Schuyler Fisk

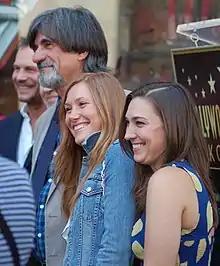
Fisk with Jack and Madison Fisk at a ceremony for Sissy Spacek to receive a star on the Hollywood Walk of Fame in August 2011

Fisk had her film breakthrough in 1995 as Kristy Thomas in "The Baby-Sitters Club". Her next appearance was in the 2000 film "Snow Day" as Lane Leonard. She is likely most well known for her supporting role as Ashley in the 2002 teen comedy "Orange County"; starring with Colin Hanks and Jack Black. Her notable TV appearances include an appearance on "One Tree Hill" as Daytona in the 2005 episode "I'm Wide Awake, It's Morning", and an appearance on "" as Ella Christiansen in the 2006 episode "Taboo." She played the overbearing and protective sister in the 2011 film "Restless". She also starred in The Best of Me in 2014.